Bugs (2014 film)

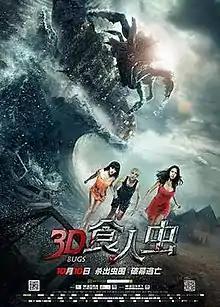

Bugs is a 2014 Chinese 3D science fiction disaster thriller film directed by Yan Jia. It was released on October 10.